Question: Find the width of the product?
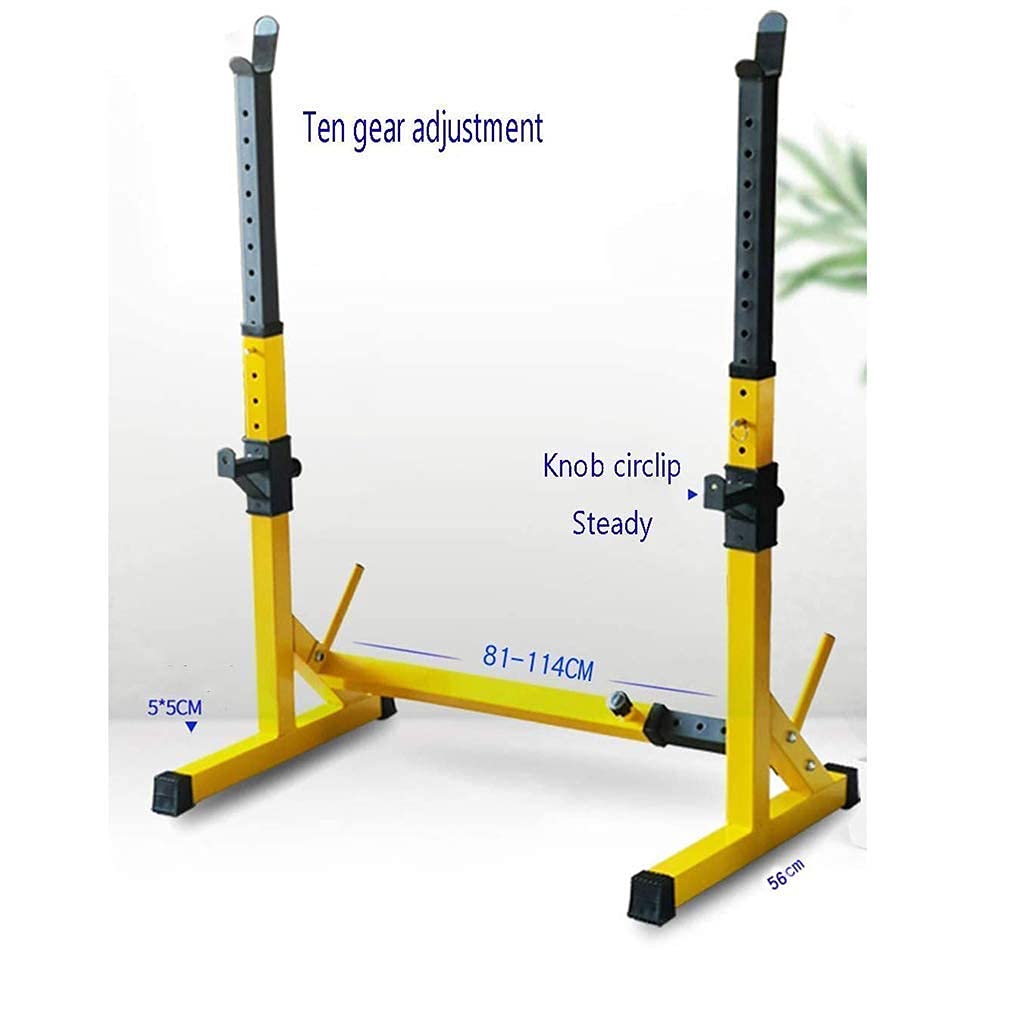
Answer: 81.0 centimetre